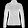
Label: Coat